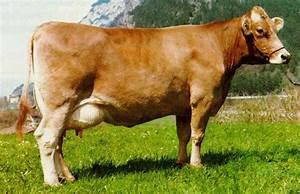
cow